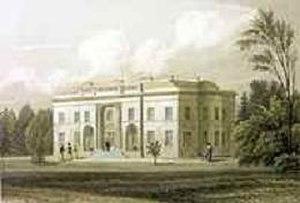
Sir Thomas Frankland, 6e baronnet était un propriétaire terrien de Thirkleby, Yorkshire et un homme politique qui a siégé à la Chambre des communes en deux mandats entre 1774 et 1801. Il était un éminent botaniste. Le genre Franklandia est nommé en son honneur.
Sir Robert Frankland-Russell, 7ᵉ baronnet est un homme politique anglais, connu aussi comme artiste. Au début de sa vie, il s'appelle Robert Frankland.